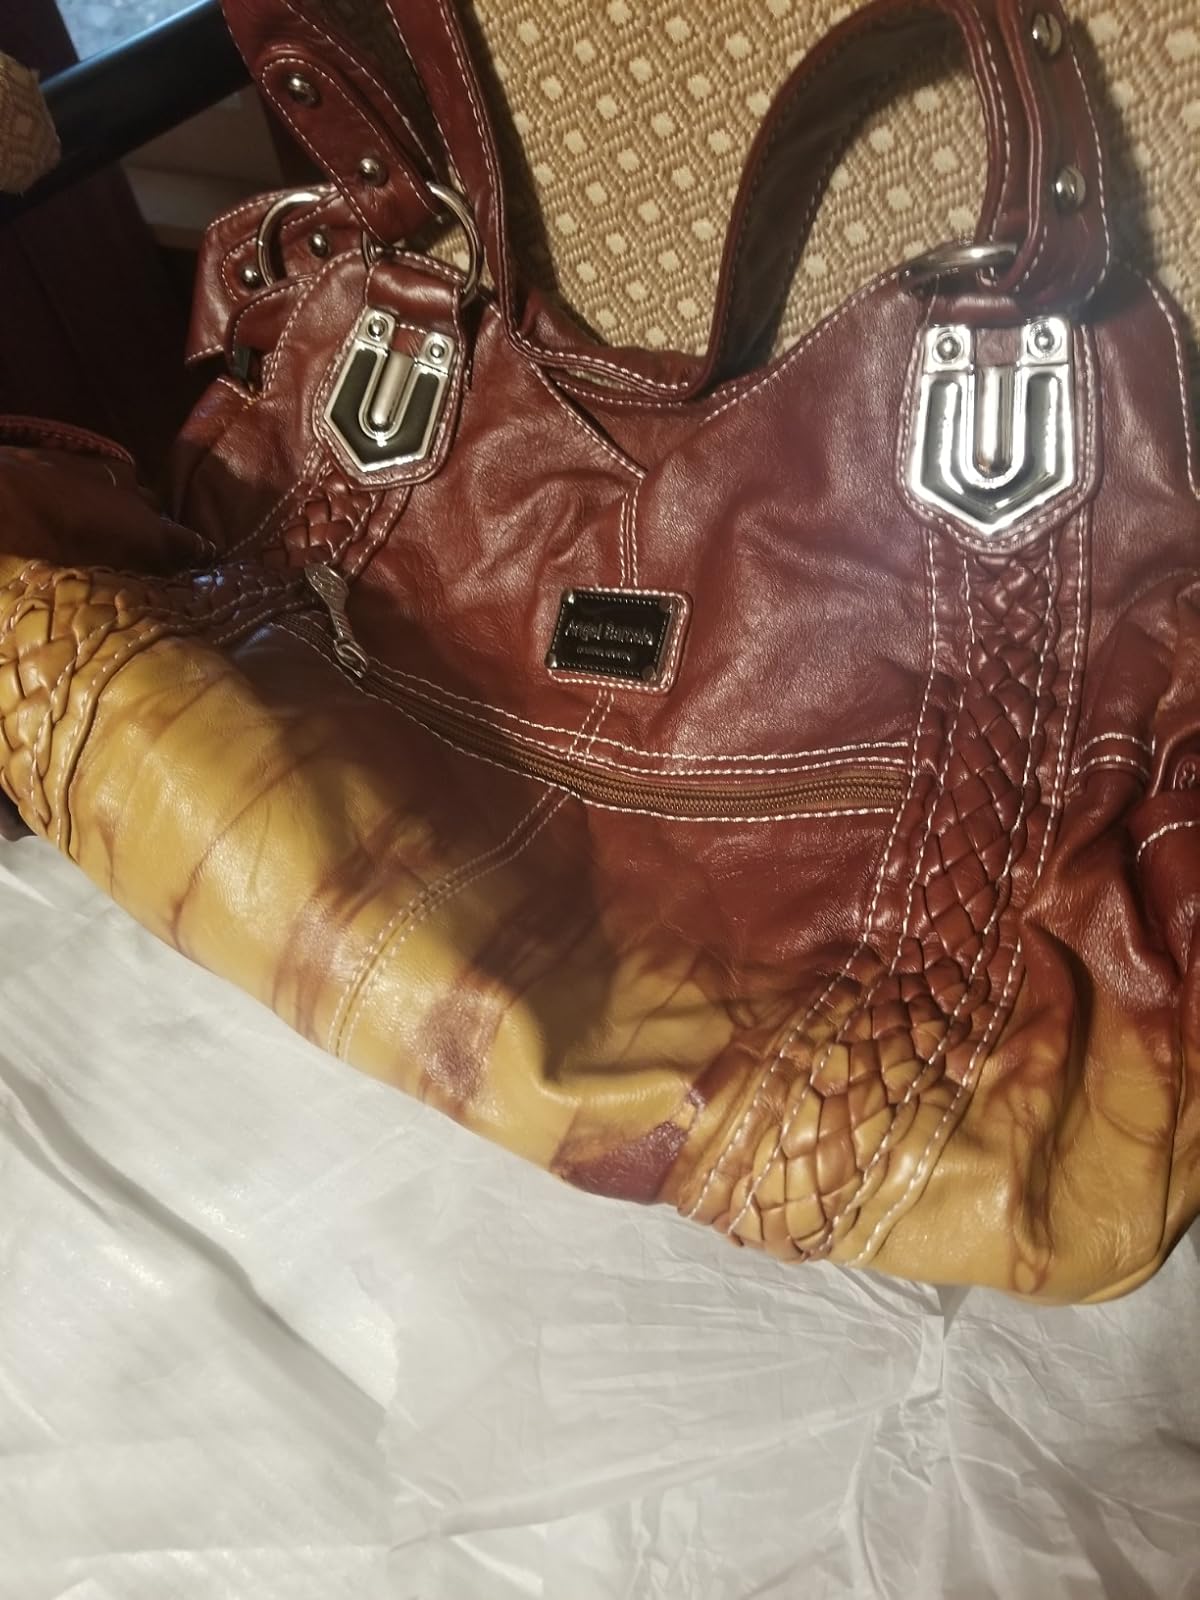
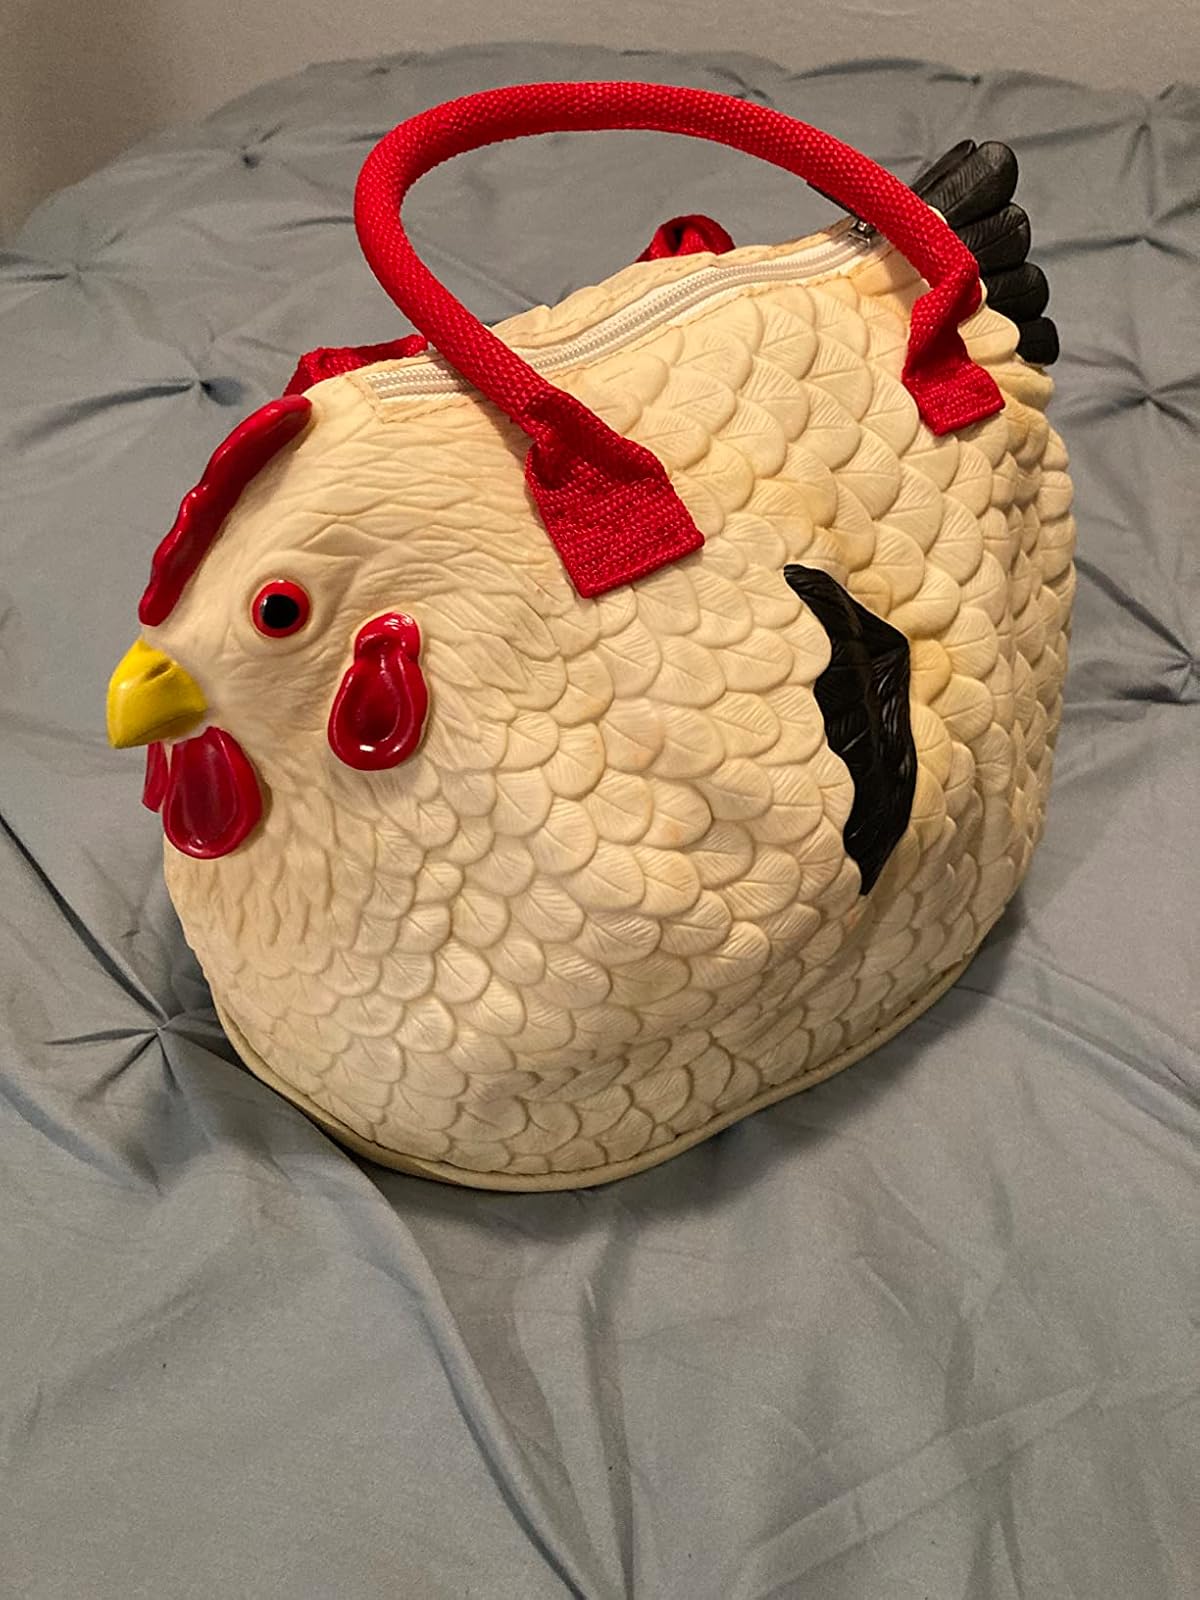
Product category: accessories_handbag
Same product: no